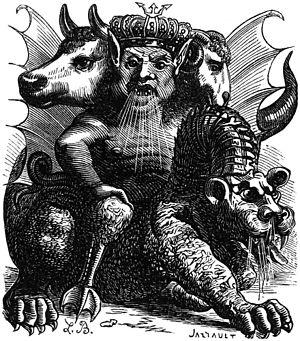
Le Dictionnaire infernal est l'œuvre majeure de Jacques Collin de Plancy, écrivain français né en 1793 ou en 1794 à Plancy-l'Abbaye et mort en 1881. Il est l'auteur de nombreux ouvrages sur l'occulte, l'insolite et le fantastique.
Asmodée est un démon de la Bible possédant de nombreux autres noms : Asmoth, Aschmédaï, Asmoday, Asmodeus, Aesma, Asmadai, Asmodius, Asmodaios, Hasmoday, Chashmodai, Azmonden, Sidonay, ou encore Asmobée. Il est présent dans les croyances de la goétie, science occulte de l'invocation d'entités démoniaques.